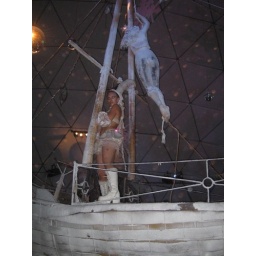
the pirate girl on the pirate ship in the snowglobe